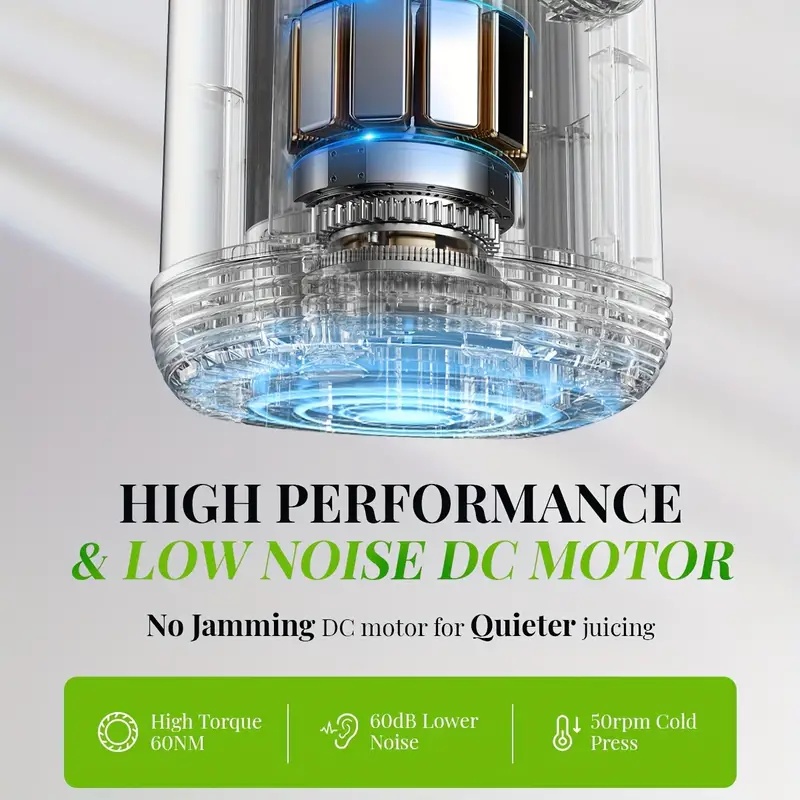
Compact Masticating Juicer
Compact Masticating Juicer Enjoy fresh, nutrient-rich juices with our Compact Masticating Juicer. Designed for efficiency and convenience, this juicer extracts the most from your fruits and vegetables while saving counter space. Features: 🍎 Masticating Extraction: Uses slow, cold-press technology to maximize juice yield and preserve essential nutrients and enzymes. 🔄 Compact Design: Space-saving size fits easily on your countertop or in your kitchen cabinet. 🌟 Quiet Operation: Runs quietly, allowing you to enjoy your juice without any disruptive noise. Benefits: 🥕 Nutrient-Rich Juice: Retains vitamins and minerals with minimal oxidation, providing a healthier juice option. 🧼 Easy Cleanup: Removable parts are dishwasher-safe and easy to rinse, making post-juicing cleanup a breeze. 🍊 Versatile Use: Ideal for juicing a variety of fruits and vegetables, including leafy greens and hard produce. Convenience: 🔧 Simple Assembly: Easy to assemble and disassemble for quick setup and storage. 🕒 Efficient Performance: Quick and efficient extraction with minimal waste, saving you time and money. 🔋 Energy-Efficient: Low power consumption for eco-friendly operation.
Category: Home & Garden > Kitchen & Dining > Kitchen Appliances > Juicers